Alfred Casile

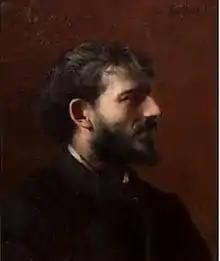
Portrait attributed to Fernande de Mertens

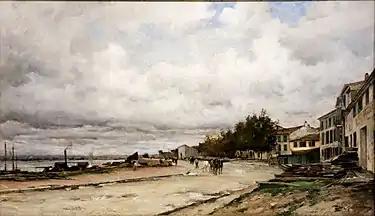
Quay on the Rhône at Avignon

His mother was from an old, established Marseille family. His father was of Corsican origin and held a high position in the railroad company. He received his art instruction from Philippe-Auguste Jeanron at the . At first, he was employed by the dock company but, in 1879, was able to relocate to Paris, where he had his first showing at the Salon in 1880.